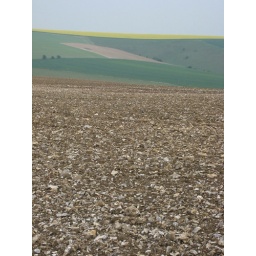
Landscape near Burgess Hill, Sussex. The yellow is a field of rape